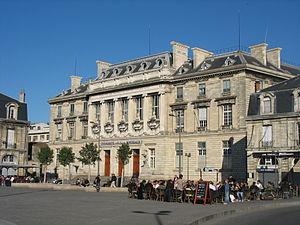
Université Bordeaux II, place de la Victoire, Bordeaux. Ancienne faculté de médecine et pharmacie, devenue la faculté de sociologie.
L’université Bordeaux-II ou université Bordeaux-Segalen, de nom d’usage « université Bordeaux Segalen », est une université française ayant existé entre 1971 et 2013. Elle fusionne le 1ᵉʳ janvier 2014 avec deux autres universités bordelaises pour former l'université de Bordeaux.
En France, une université est un établissement dont l’objectif est la transmission du savoir par sa conservation, sa valorisation et sa production dans plusieurs domaines.
Jean-Louis Pascal est un architecte français, né le 4 juin 1837 à Paris, ville où il est mort le 16 mai 1920 en son domicile dans le 10ᵉ arrondissement de Paris. Grand Prix de Rome, il a mené une carrière d'architecte officiel et d'enseignant.
L’université de Bordeaux compte plus de 50 000 étudiants et 4 000 enseignants-chercheurs dans les domaines des sciences humaines et sociales, des sciences de la vie, des sciences de la santé et des sciences et technologies. Il s'agit de la plus grande université de la région Nouvelle-Aquitaine. Elle dispose de plusieurs sites à l'intérieur de la métropole de Bordeaux, notamment au sein du domaine universitaire de Talence Pessac Gradignan, mais aussi dans les villes d'Agen et Périgueux.
Monuments et lieux touristiques de Bordeaux, ville de Gironde.
La place de la Victoire est une des principales places publiques de la ville de Bordeaux, chef-lieu du département français de la Gironde et de la région Nouvelle-Aquitaine.